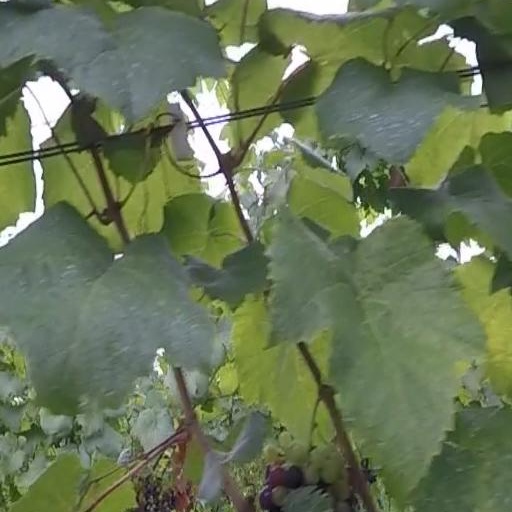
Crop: grape